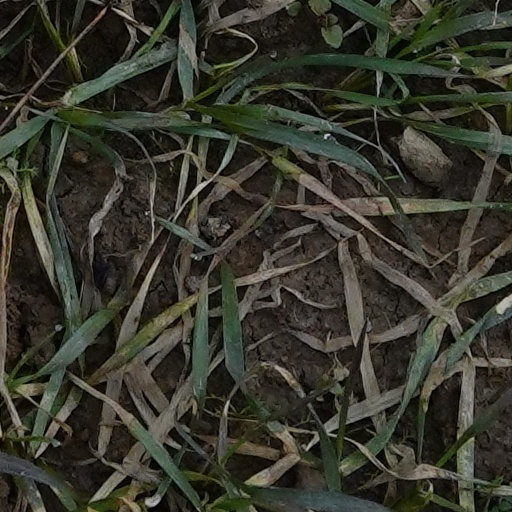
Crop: wheat